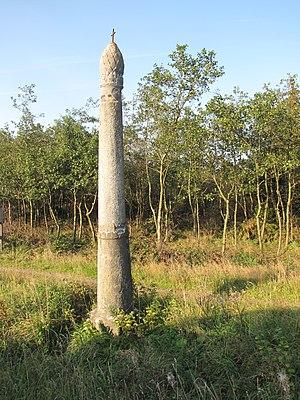
Erigé en 1566 en même temps que les colonnes Panhaus et Hauptmann afin de servir de point de repère à travers la fagne. Le Boultè est situé à la Baraque Michel. Il est l’emblème de la Société Royale «
Les Hautes Fagnes forment une région qui s'étend, en Belgique dans la Région wallonne et, en Allemagne, dans la Rhénanie-Palatinat et la Rhénanie-du-Nord-Westphalie. En néerlandais, Hoge Venen, en allemand, Hohes Venn.
Cette page regroupe l'ensemble du patrimoine immobilier classé de la ville belge de Waimes.